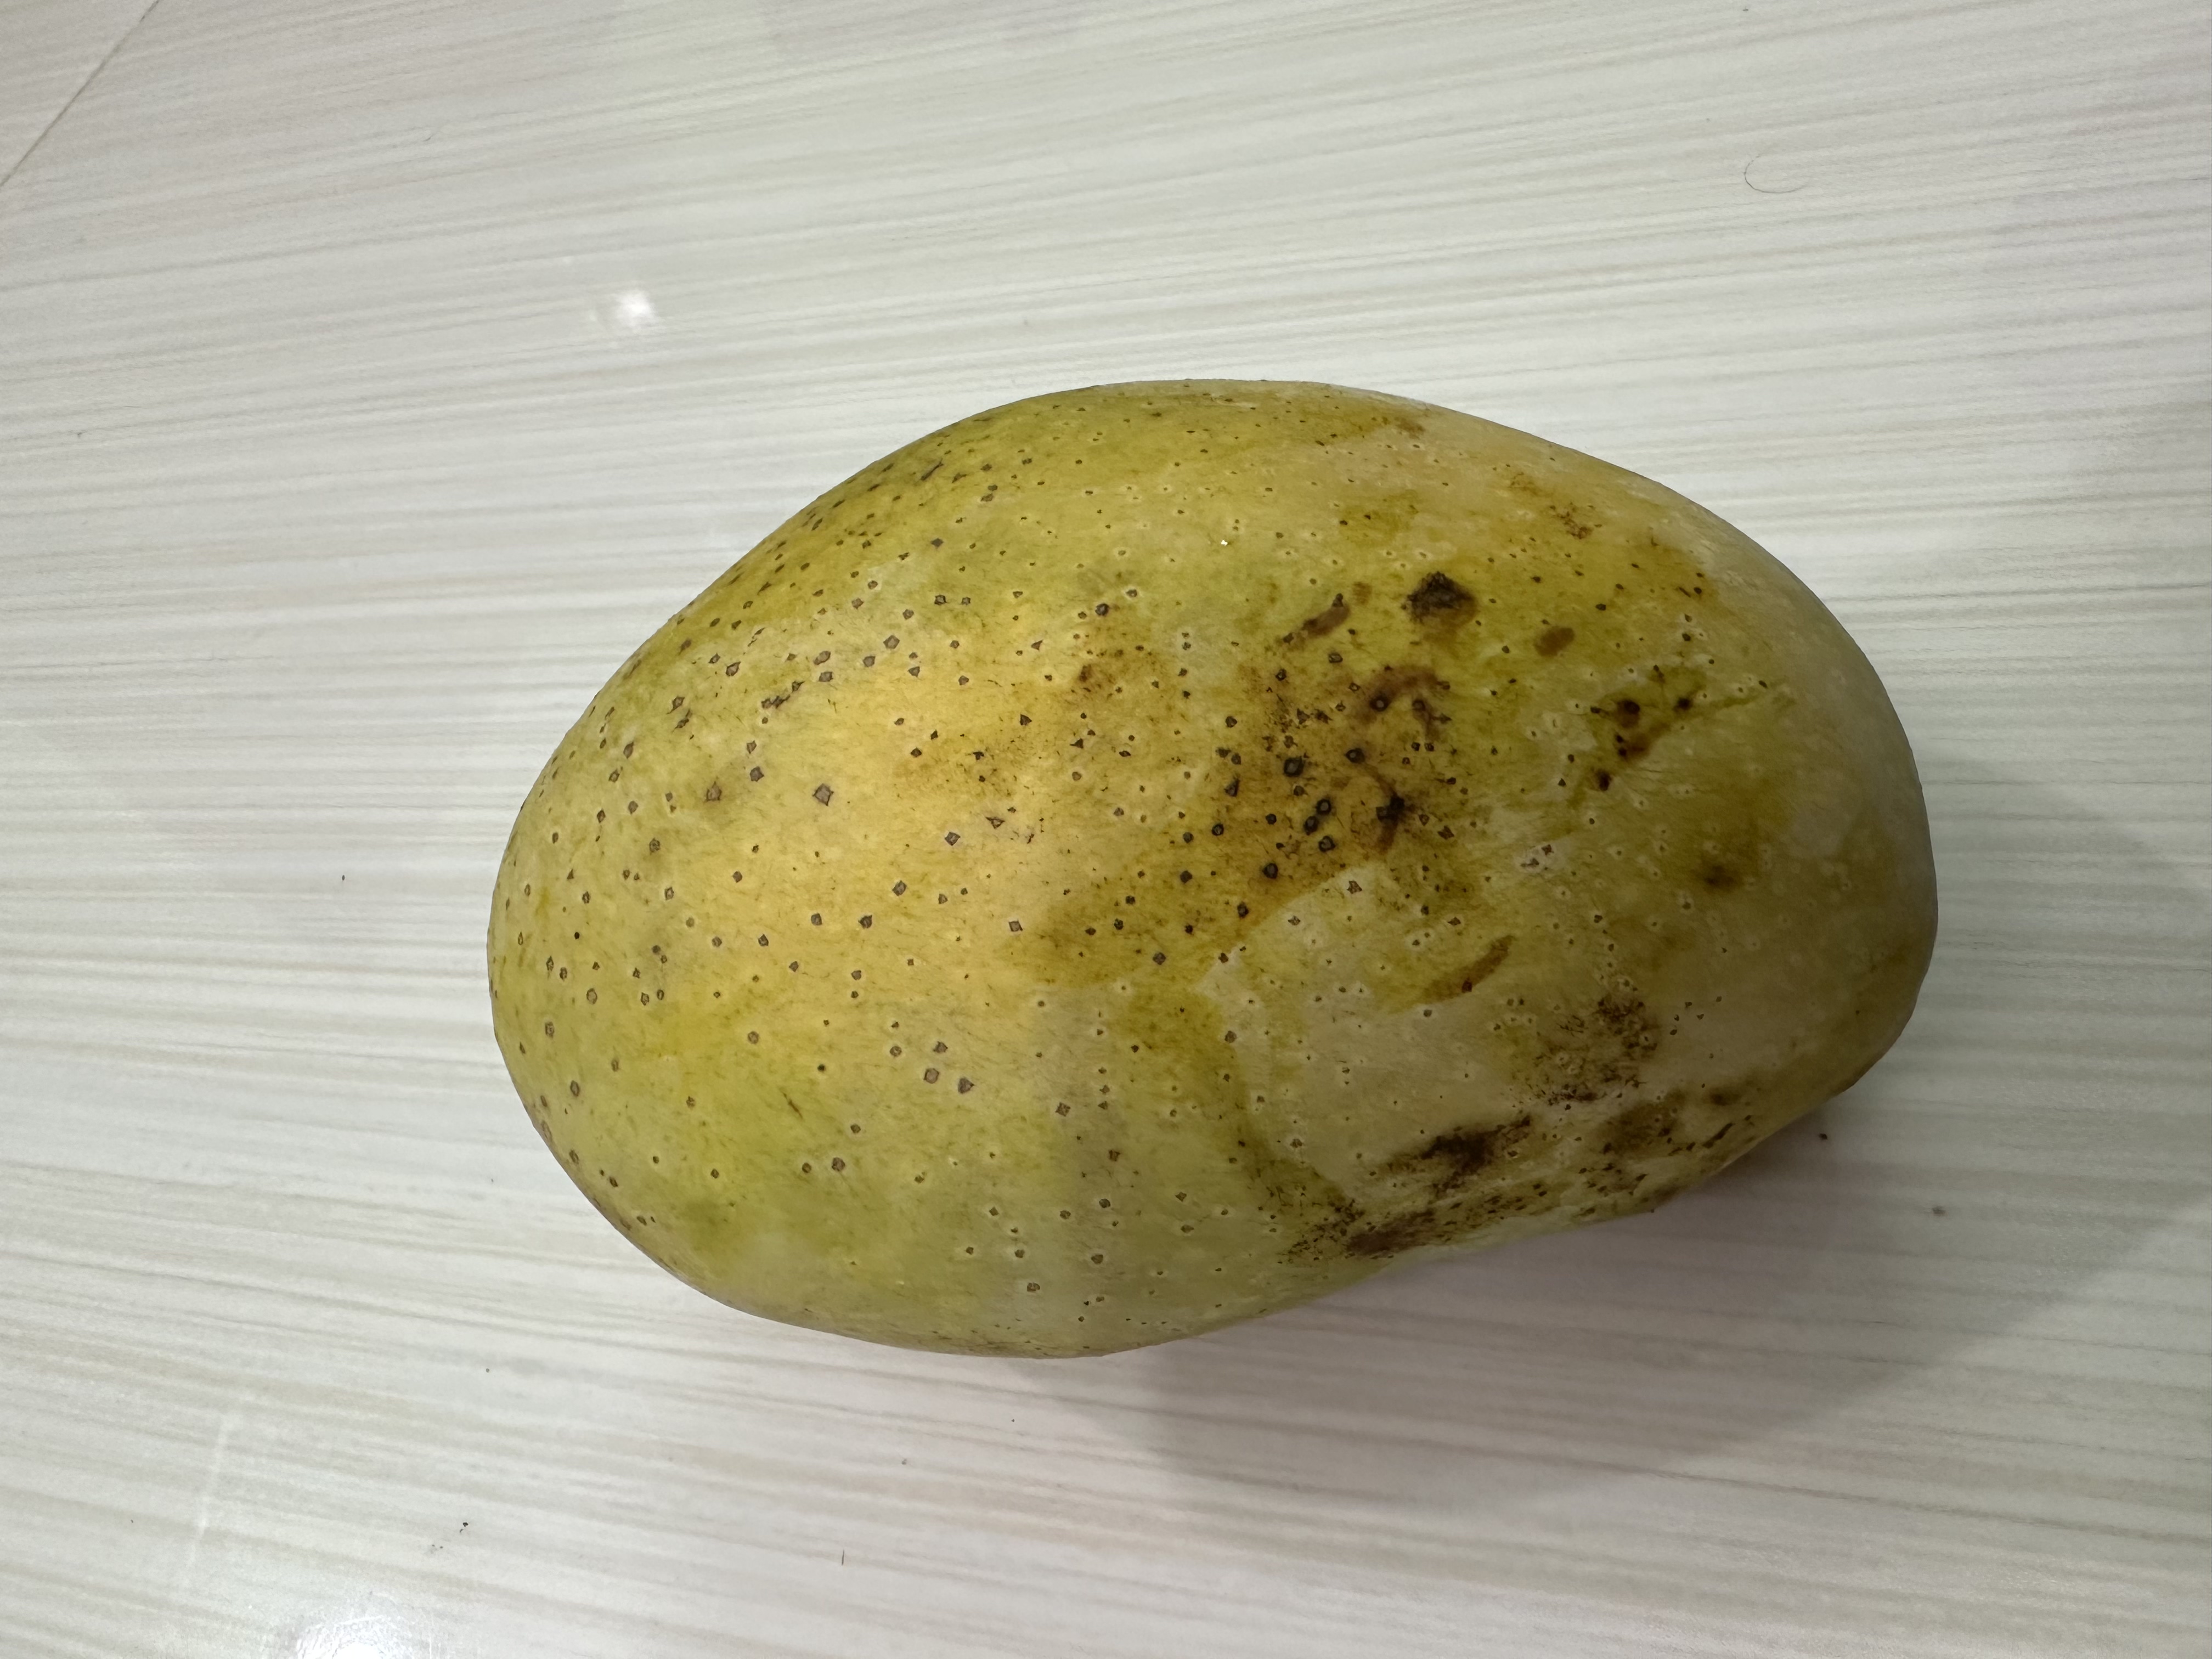
Mango variety: Fazlee